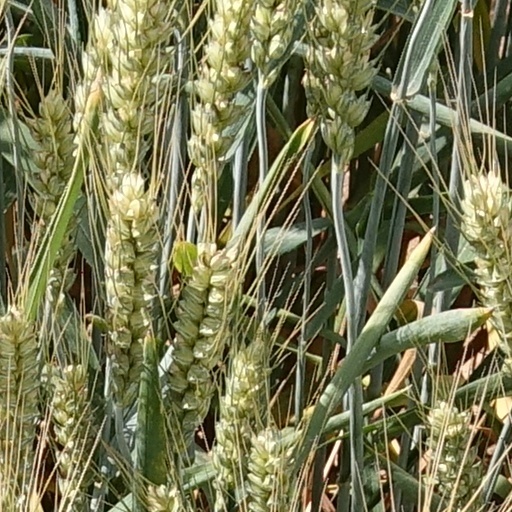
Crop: wheat